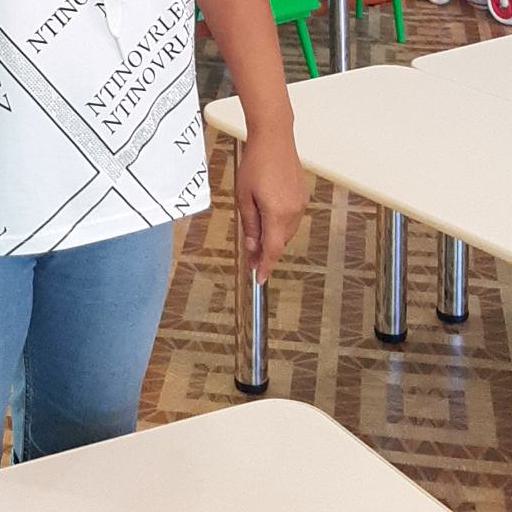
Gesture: no_gesture